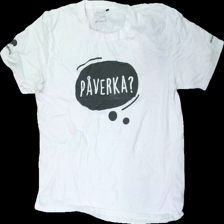
View: front
Type: T-shirt
Category: Unisex
Brand: Not in the list
Brand text on label: neutral?
Colors: White, Black, Green
Material: 100% cotton
Pattern: Other
Cut: Regular
Size: L
Season: All
Damage location: top right
Damage 2 location: middle center
Damage 3 location: bottom center
Price range: <50
Recommended usage: Export
Description: vit t-shirt med text och reklamloggor, urtvättad